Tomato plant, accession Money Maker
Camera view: bottom (45 deg); turntable rotation: 270 degrees
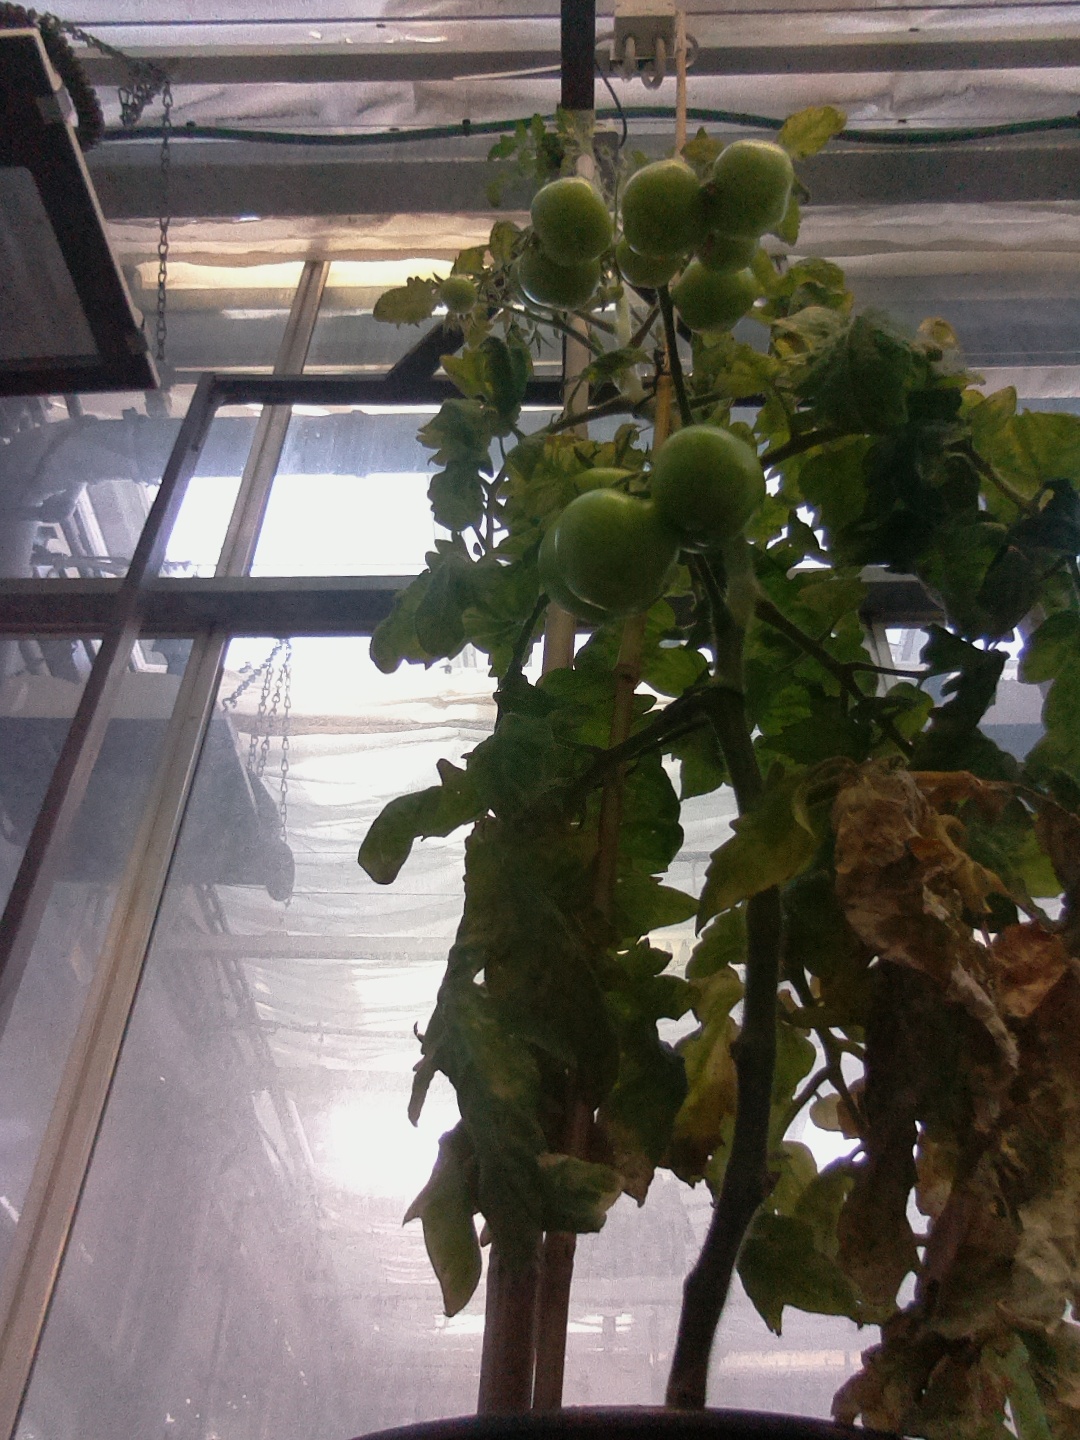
BBCH growth stage 78: 80% -90% of final fruit size